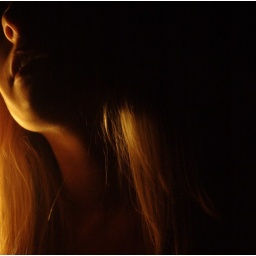
my friend claire, standing near a lamp